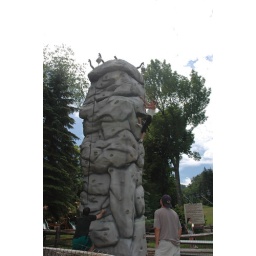
Max climbing the rock wall at Jiminy Peak in the Berkshires